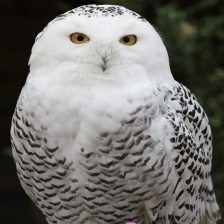
Species: SNOWY OWL
Scientific name: BUBO SCANDIACUS
ImageNet parent category: great_grey_owl